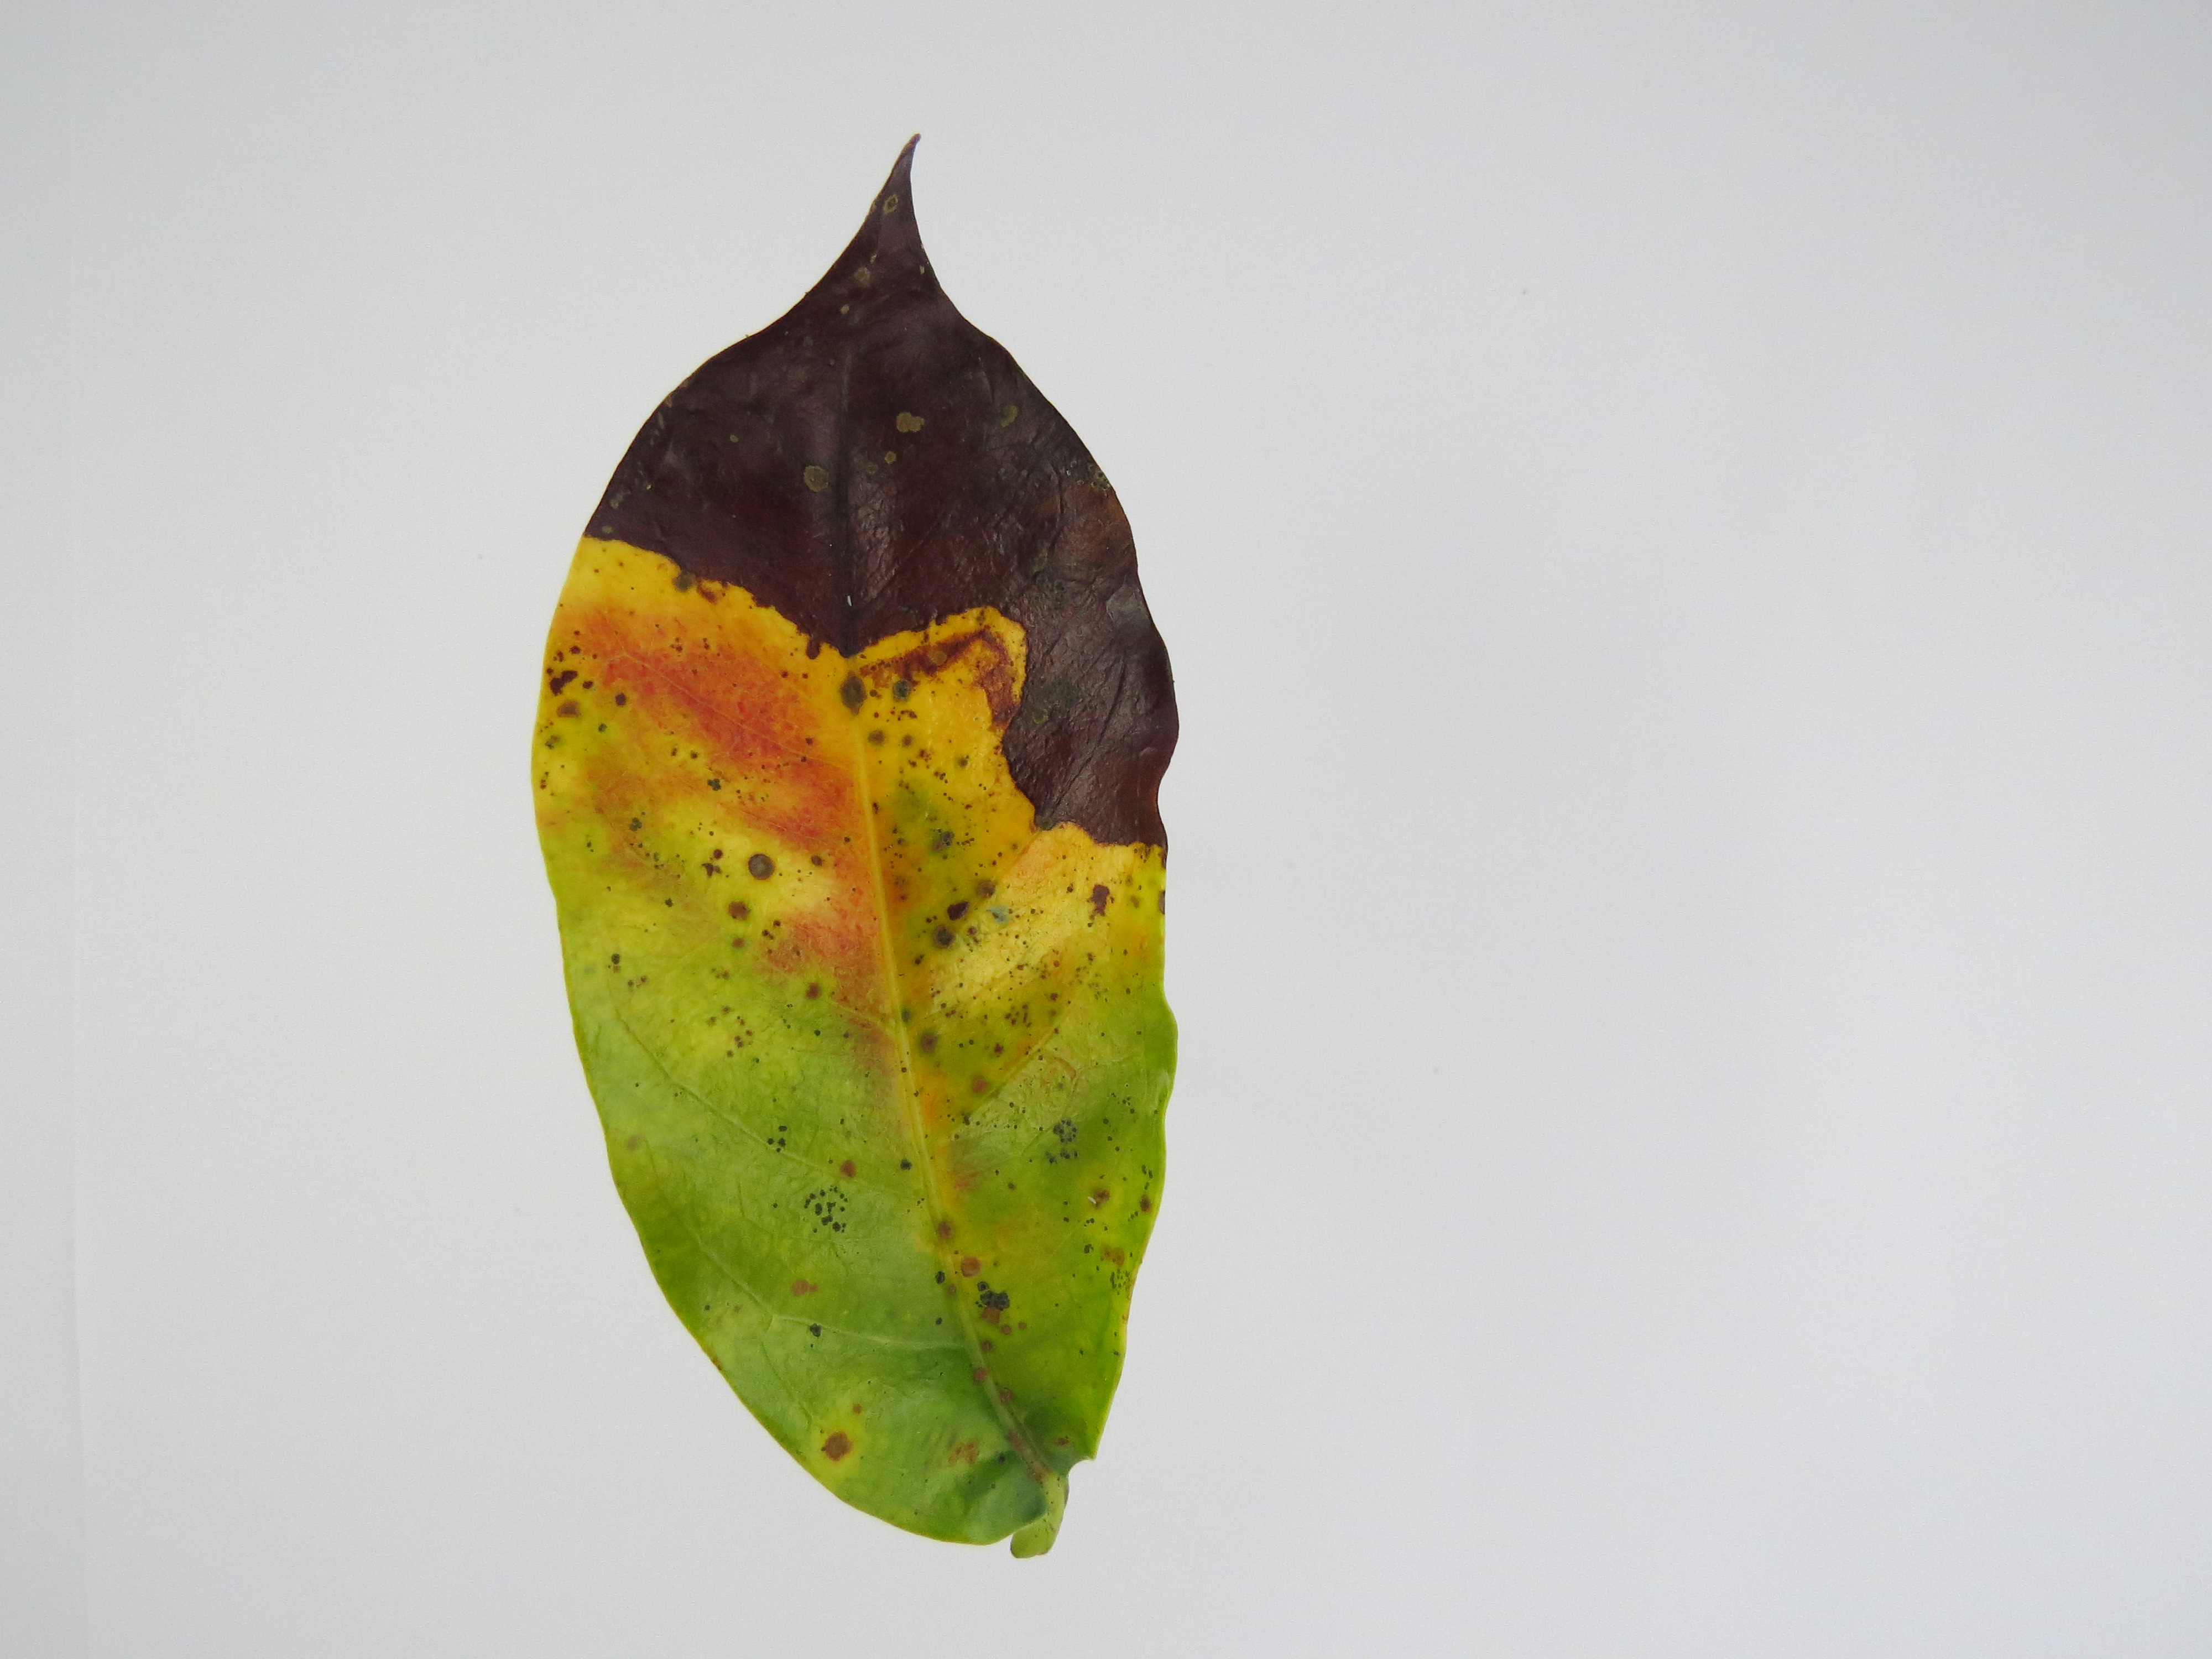
Label: phosphorus-P